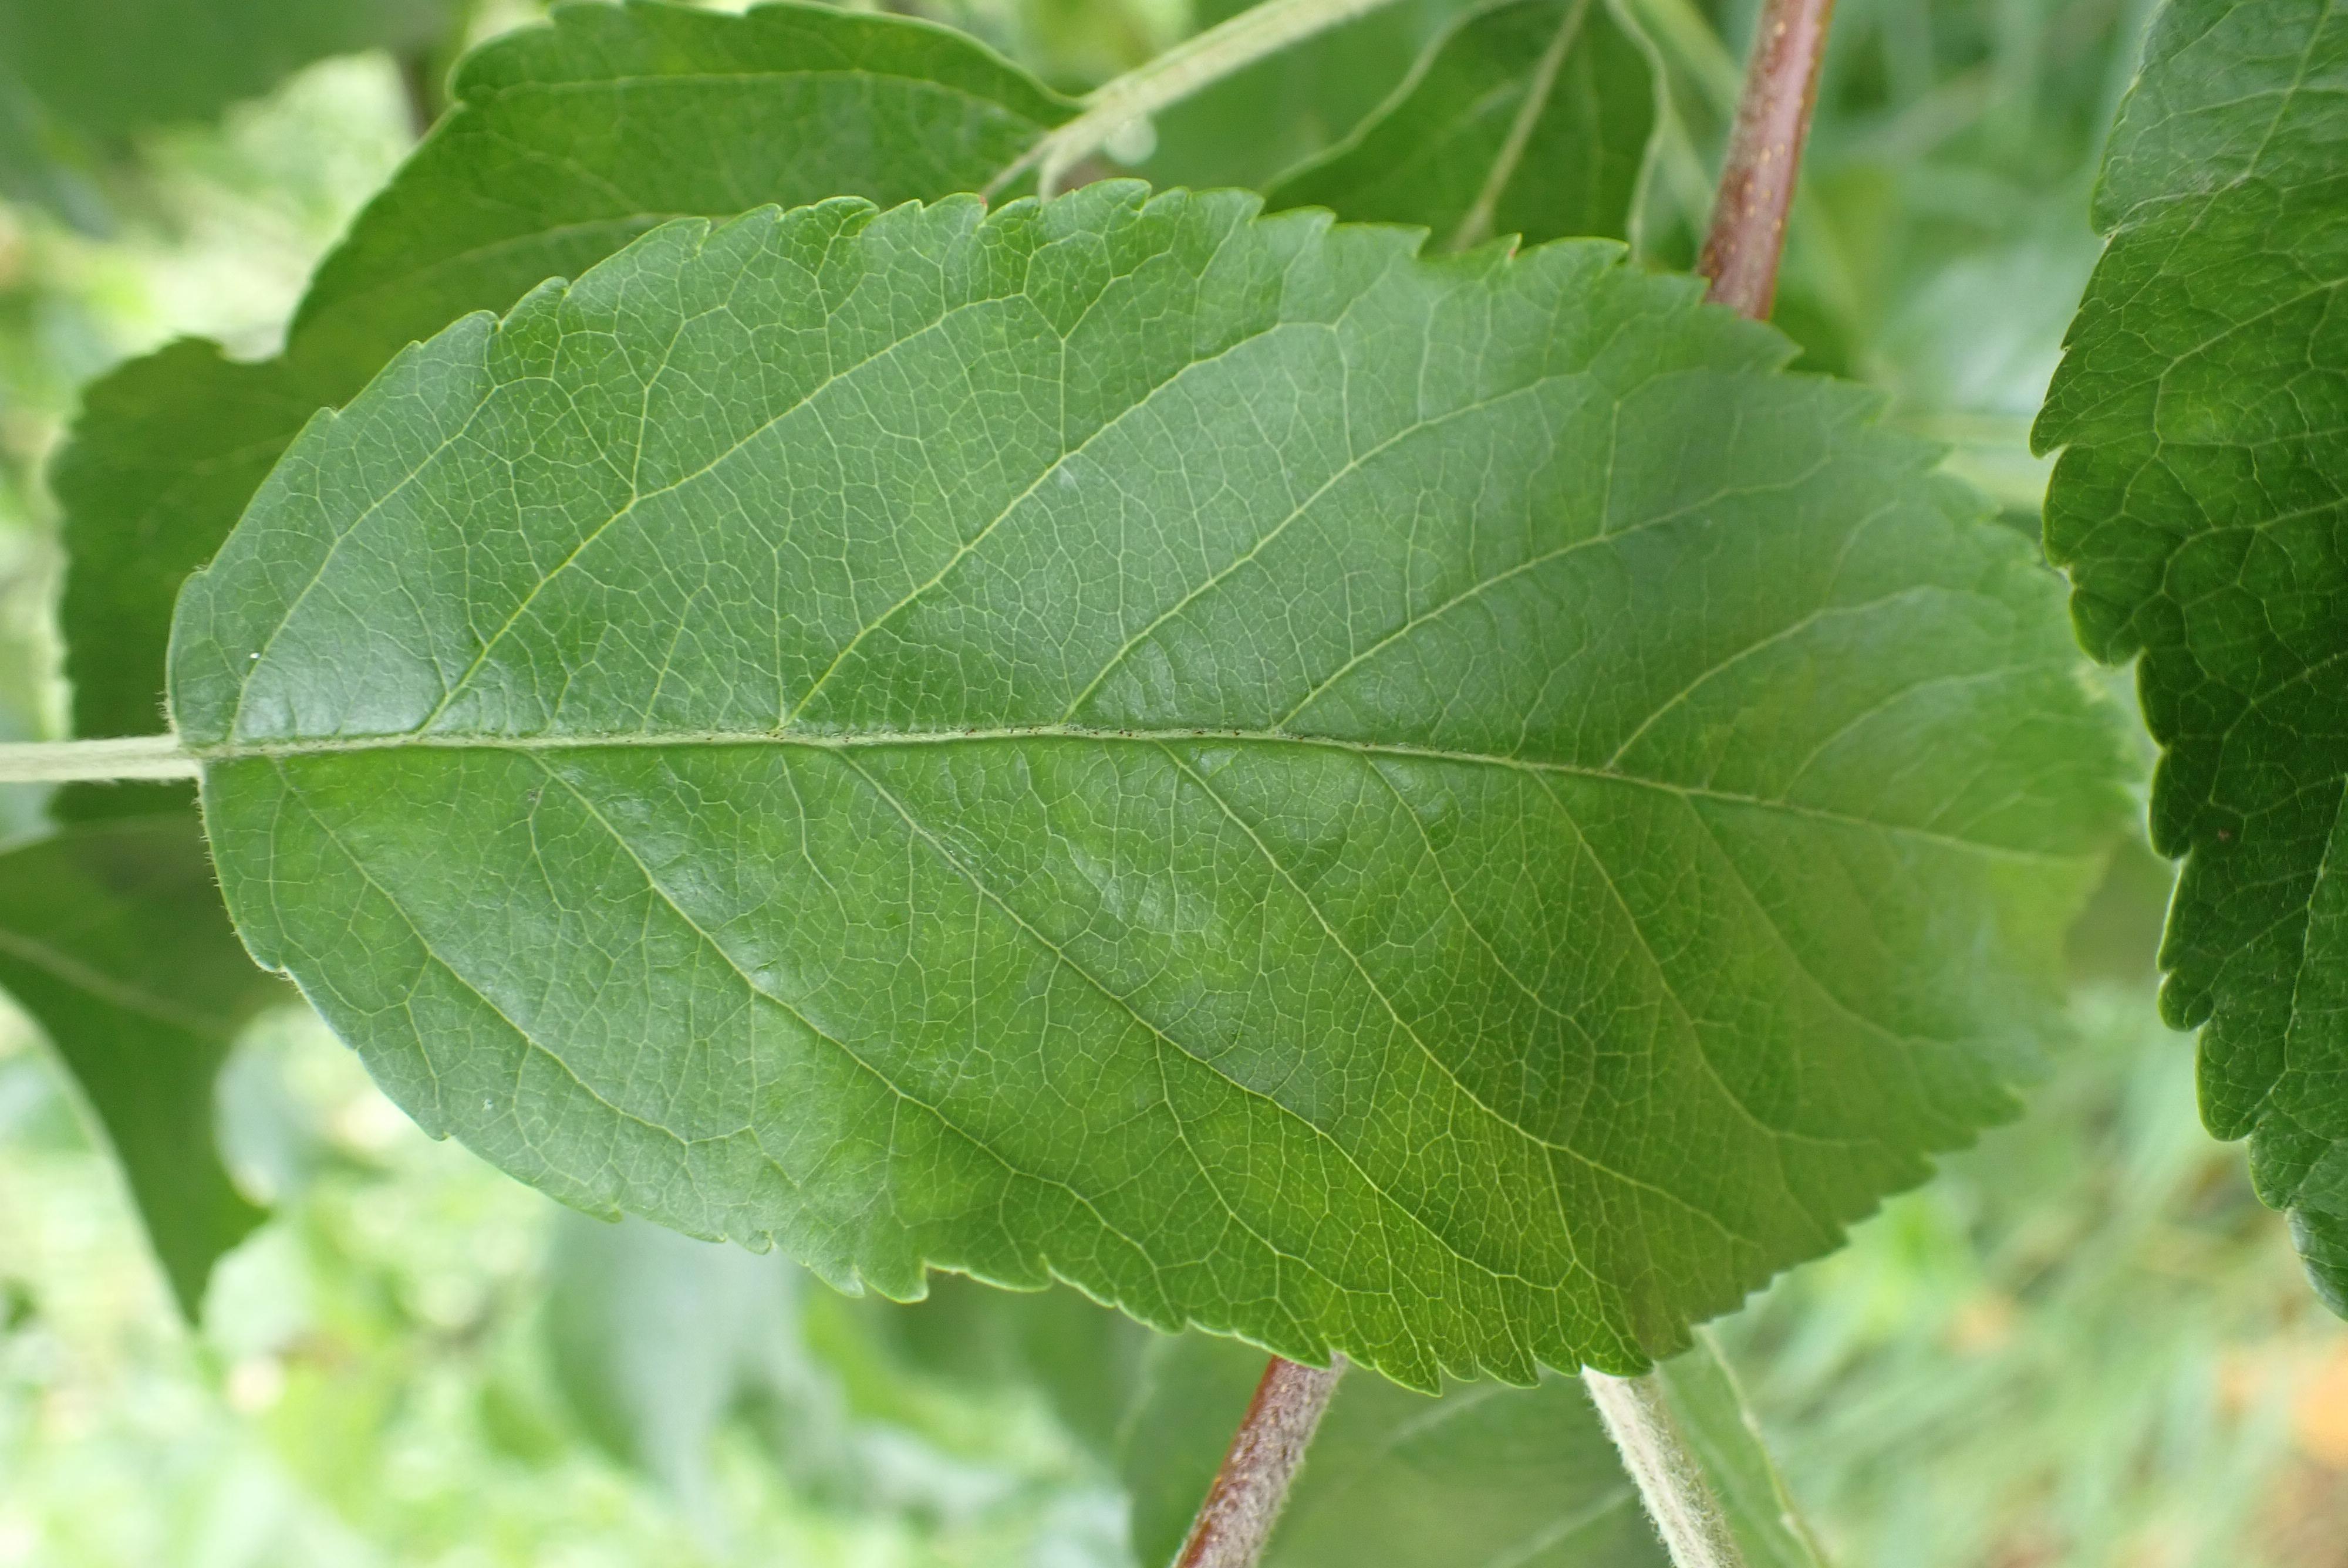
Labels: healthy